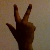
The image shows a hand gesture representing the number 3 in Indian Sign Language.